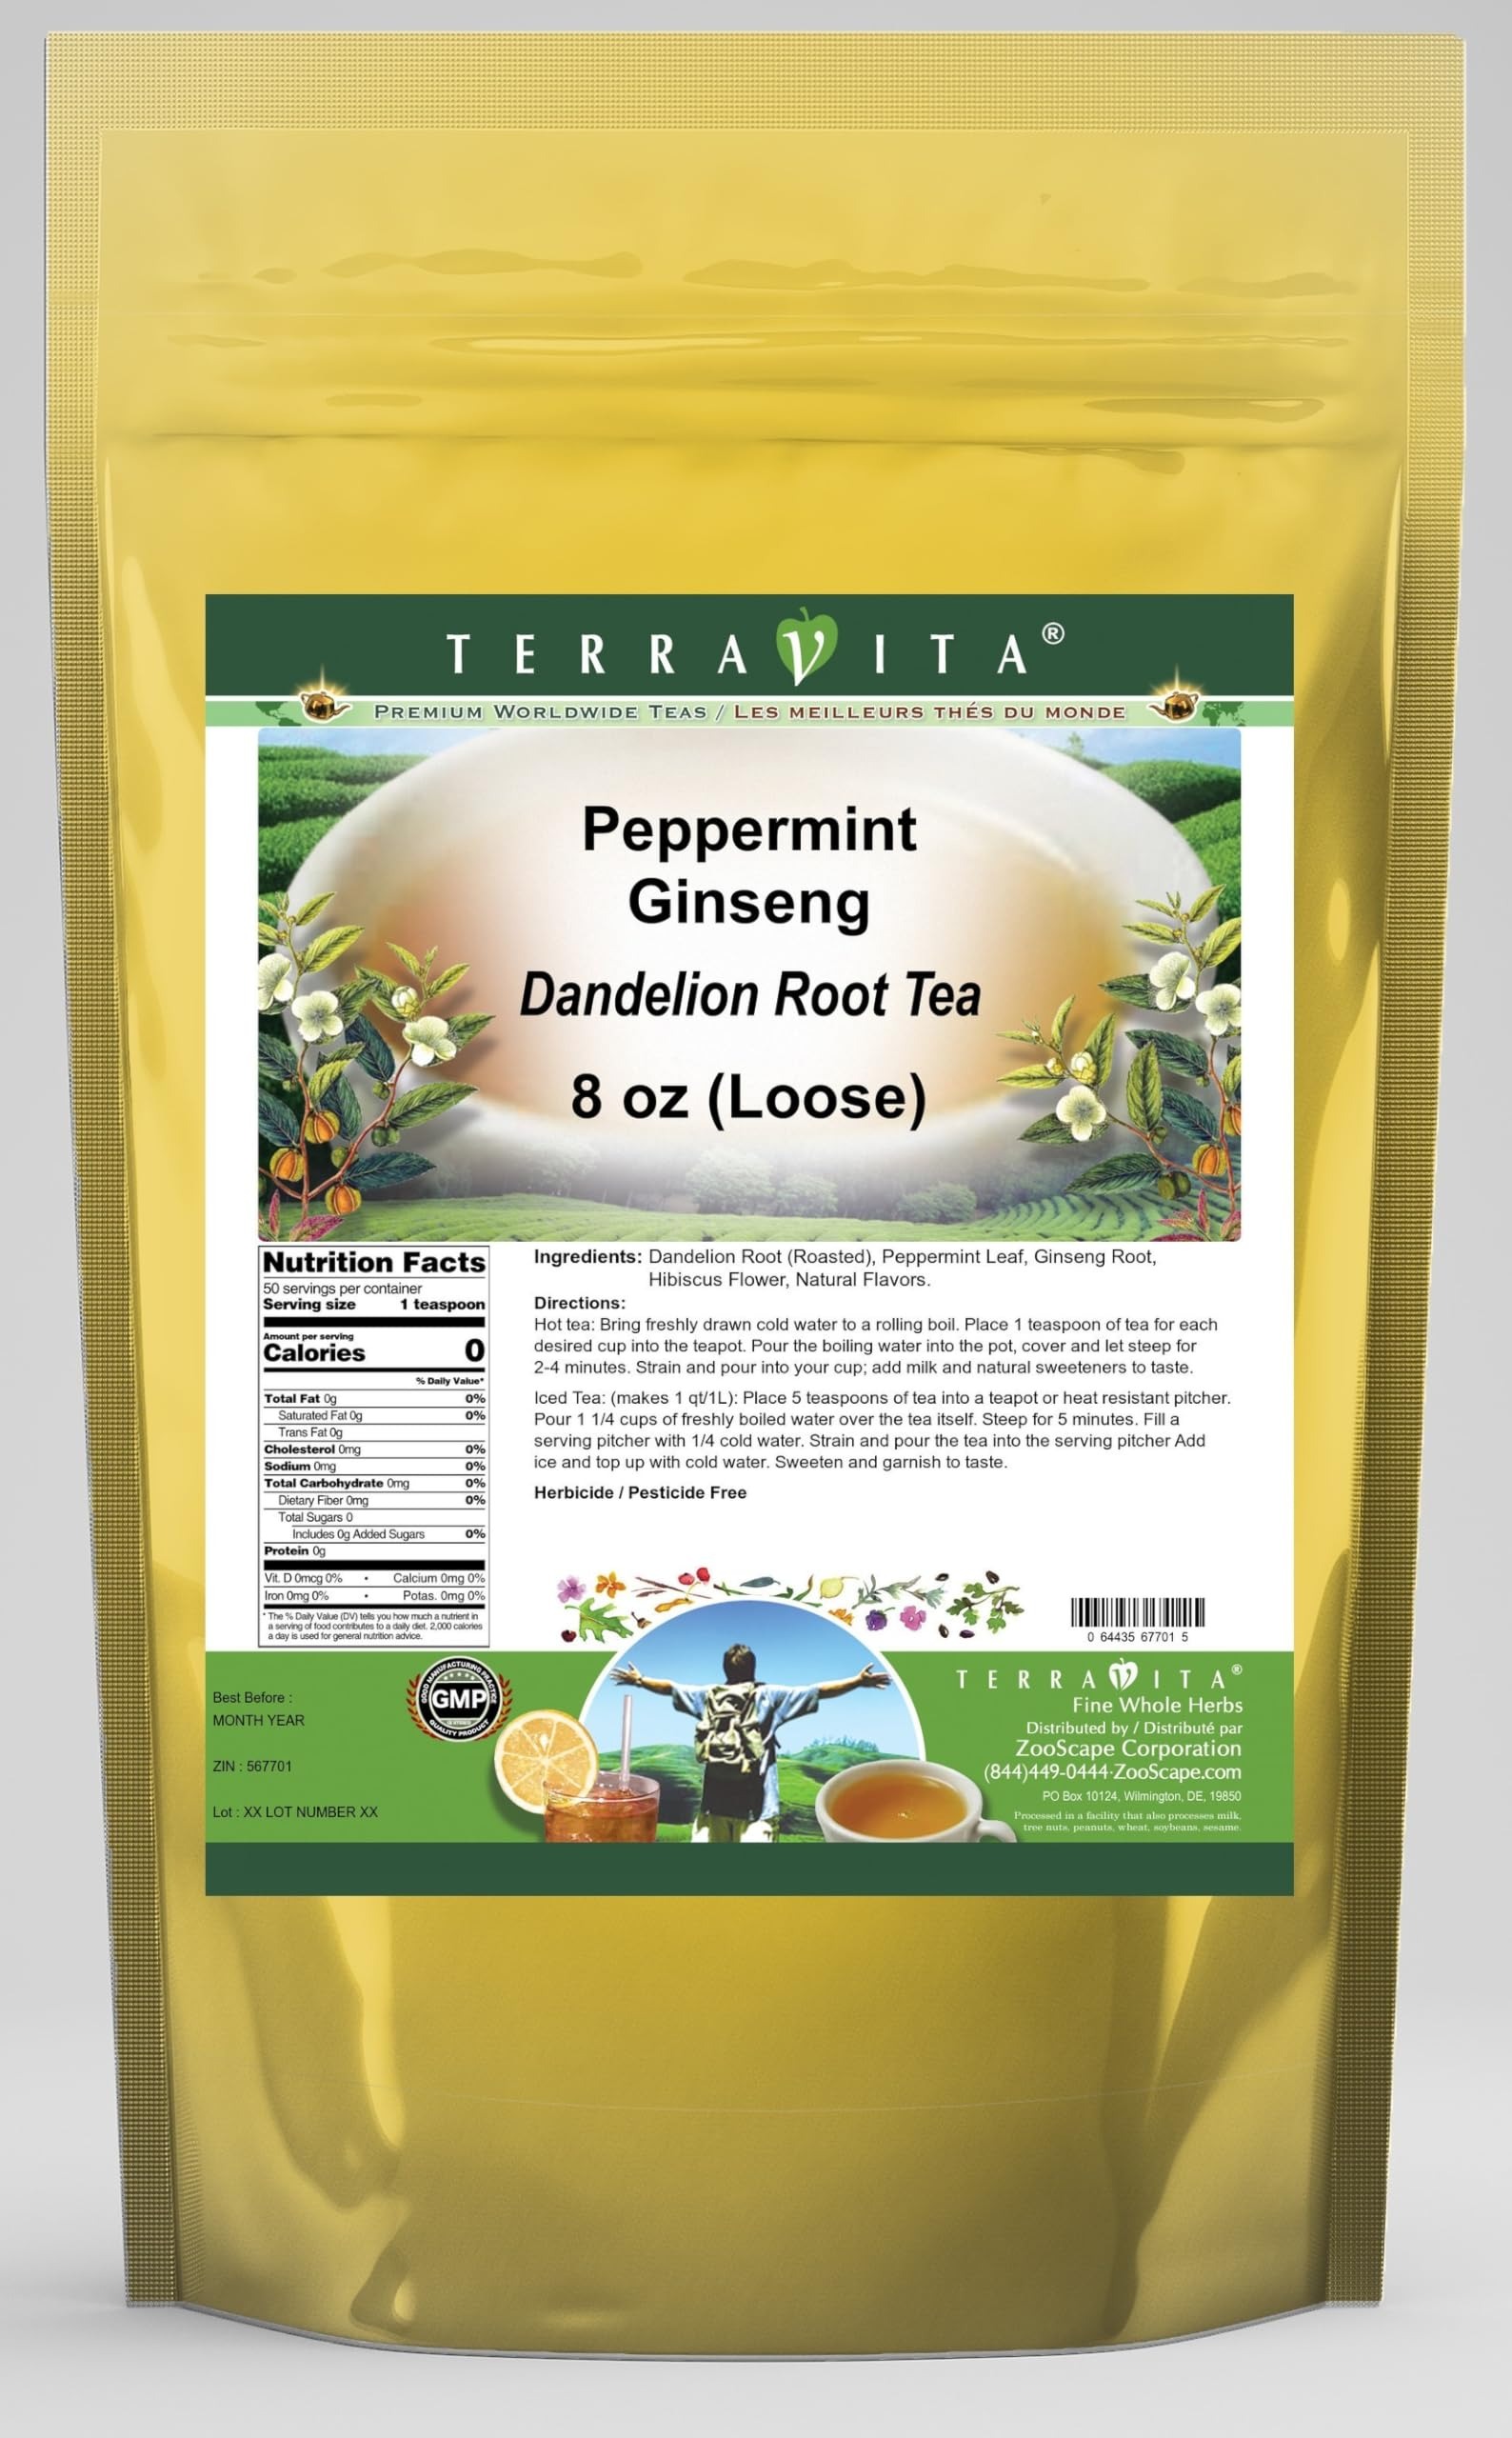
Item Name: Peppermint Ginseng Dandelion Root Tea (Loose) (8 oz, ZIN: 567701) - 2 Pack
Bullet Point 1: Our Peppermint Ginseng Dandelion Root tea is a delicious naturally flavored Dandelion Root coffee substitute with Peppermint Leaf, Ginseng Root and Hibiscus Flower that you will enjoy relaxing with anytime! The natural and caffeine-free Peppermint Ginseng taste is delicious! - Ingredients: Dandelion Root, Peppermint Leaf, Ginseng Root, Hibiscus Flower and Natural Peppermint Ginseng Flavor.
Bullet Point 2: No fillers.
Bullet Point 3: Manufacturer: TerraVita
Bullet Point 4: Size: 8 oz
Bullet Point 5: Loose Leaf Dandelion Root Tea - Packed in a convenient upright pouch!
Product Description: Our Peppermint Ginseng Dandelion Root tea is a delicious naturally flavored Dandelion Root coffee substitute with Peppermint Leaf, Ginseng Root and Hibiscus Flower that you will enjoy relaxing with anytime! The natural and caffeine-free Peppermint Ginseng taste is delicious! - Ingredients: Dandelion Root, Peppermint Leaf, Ginseng Root, Hibiscus Flower and Natural Peppermint Ginseng Flavor. - Hot tea brewing method: Bring freshly drawn cold water to a rolling boil. Place 1 teaspoon of tea for each desired cup into the teapot. Pour the boiling water into the pot, cover and let steep for 2-4 minutes. Strain and pour into your cup; add milk and natural sweeteners to taste. - Iced tea brewing method: (to make 1 liter/quart): Place 5 teaspoons of tea into a teapot or heat resistant pitcher. Pour 1 1/4 cups of freshly boiled water over the tea itself. Steep for 5 minutes. Fill a serving pitcher with 1/4 cold water. Strain and pour the tea into the serving pitcher Add ice and top up with cold water. Sweeten and garnish to taste. - TerraVita is an exclusive line of premium-quality, natural source products that use only the finest, purest and most potent ingredients found around the world. TerraVita is hallmarked by the highest possible standards of purity, potency, stability and freshness. All of our products are prepared with the highest elements of quality control, from raw materials through the entire manufacturing process, up to and including the moment that the bottles or bags are sealed for freshness and shipped out to you. Our highest possible standards are certified by independent laboratories and backed by our personal guarantee. - TerraVita exists to meet and ensure your family's health and wellness without the harmful effects of chemicals and health products. We striv
Value: 16.0
Unit: Ounce

Price: 64.31